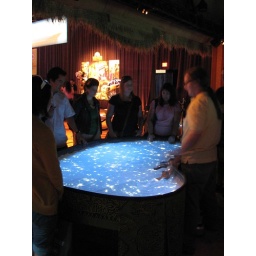
Among four places around the world, this group chooses Hawaii and the sand becomes an ocean